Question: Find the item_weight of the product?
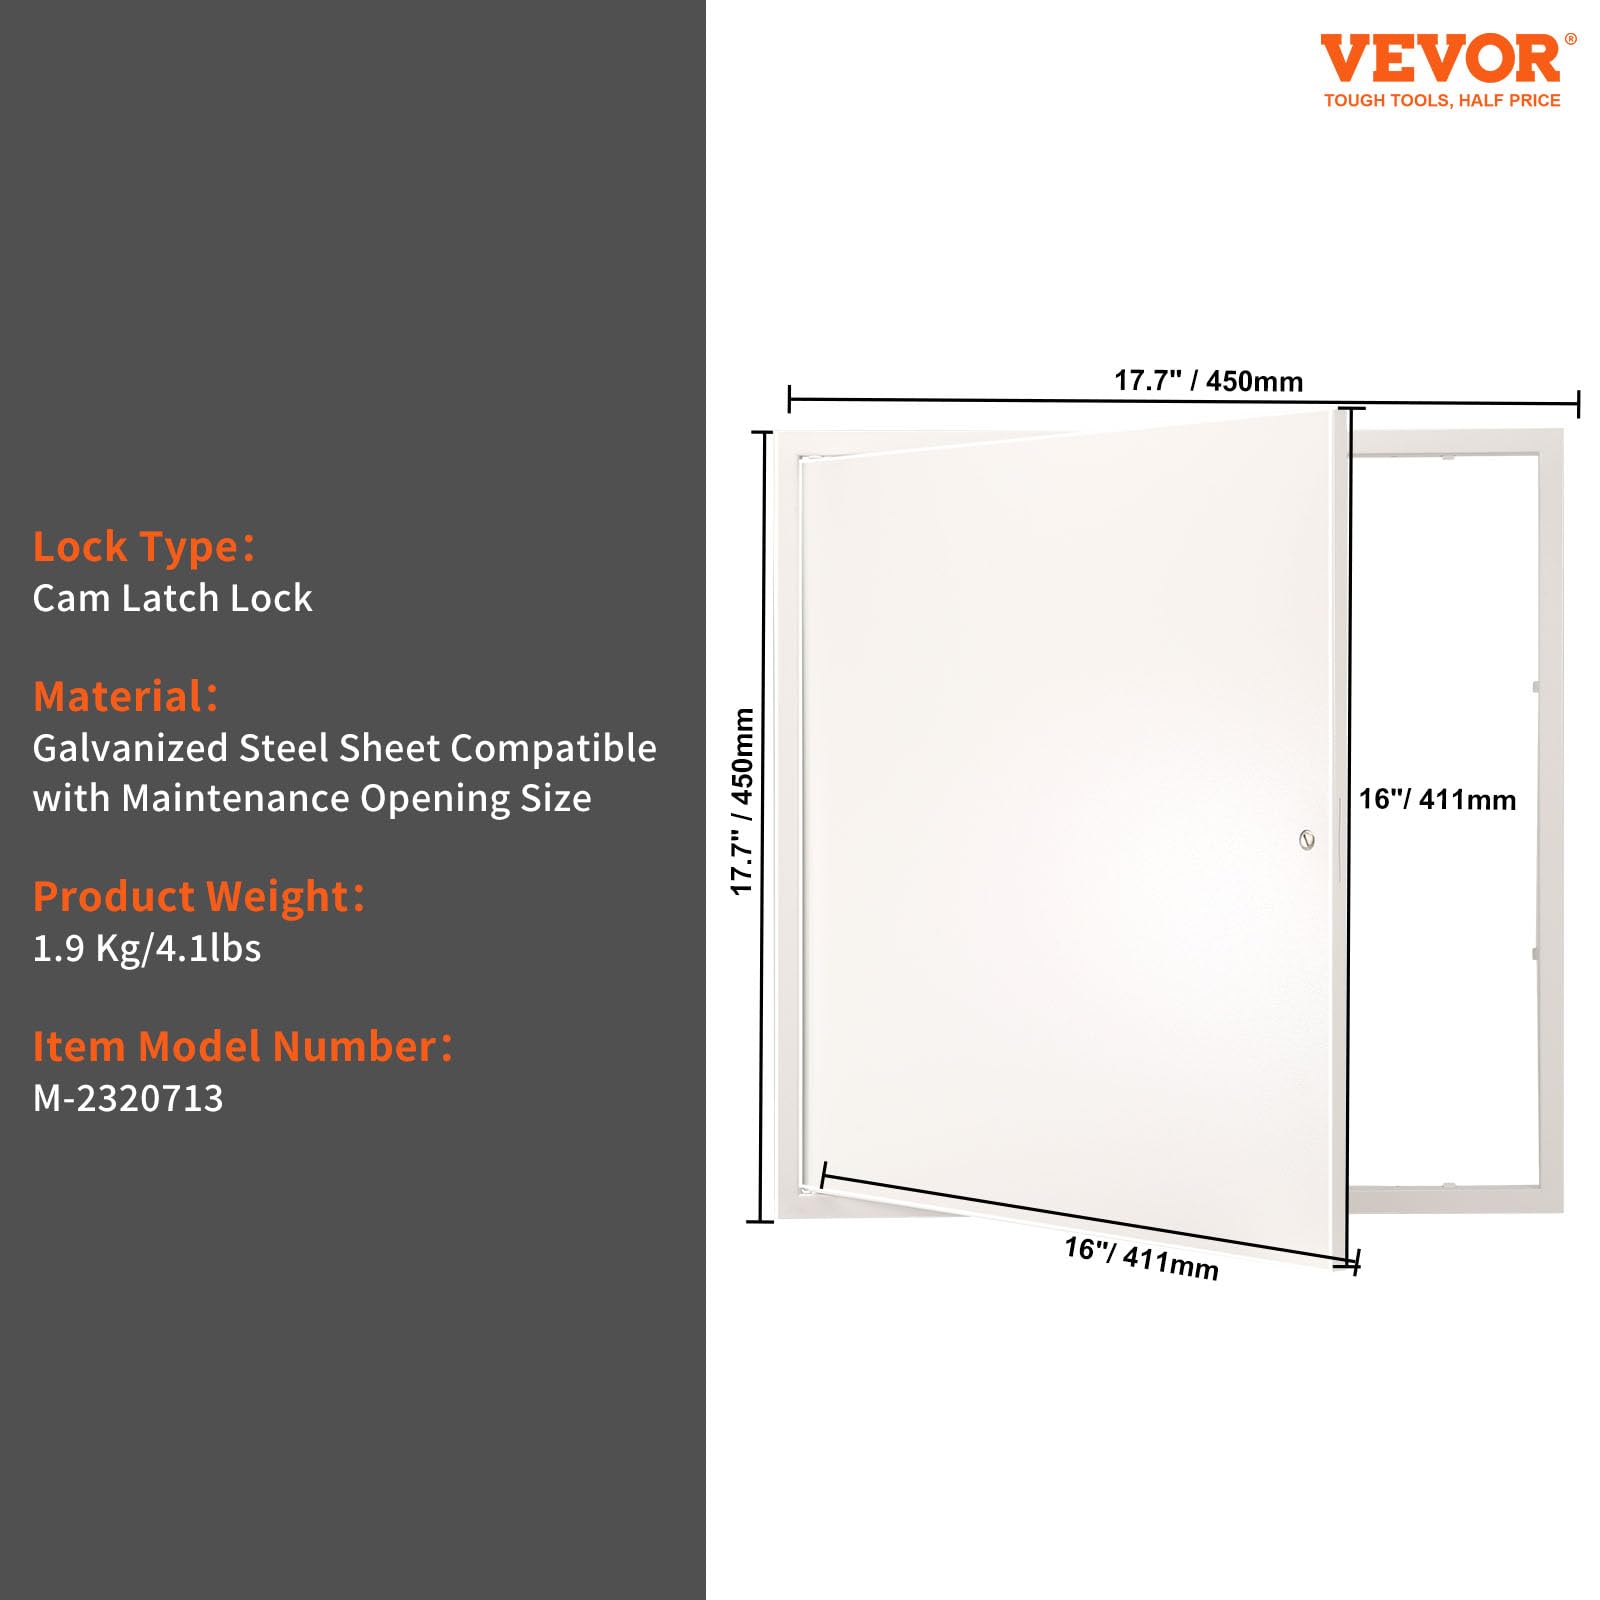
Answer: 4.1 pound